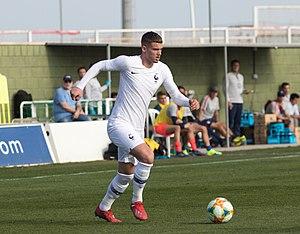
Michaël Cuisance, né le 16 août 1999 à Strasbourg, est un footballeur professionnel français qui évolue au poste de milieu de terrain au Bayern Munich.